Postage stamps and postal history of Malaysia

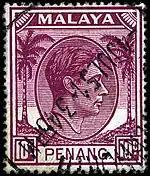
A 1949 stamp for Penang Malaya depicting George VI and cancelled in 1951

The state of Malacca was part of the British colony of Straits Settlements. Malacca began issuing stamps in 1948 featuring the portrait of British monarch. Since 1960, stamps are issued with the coat of arms of Malacca.